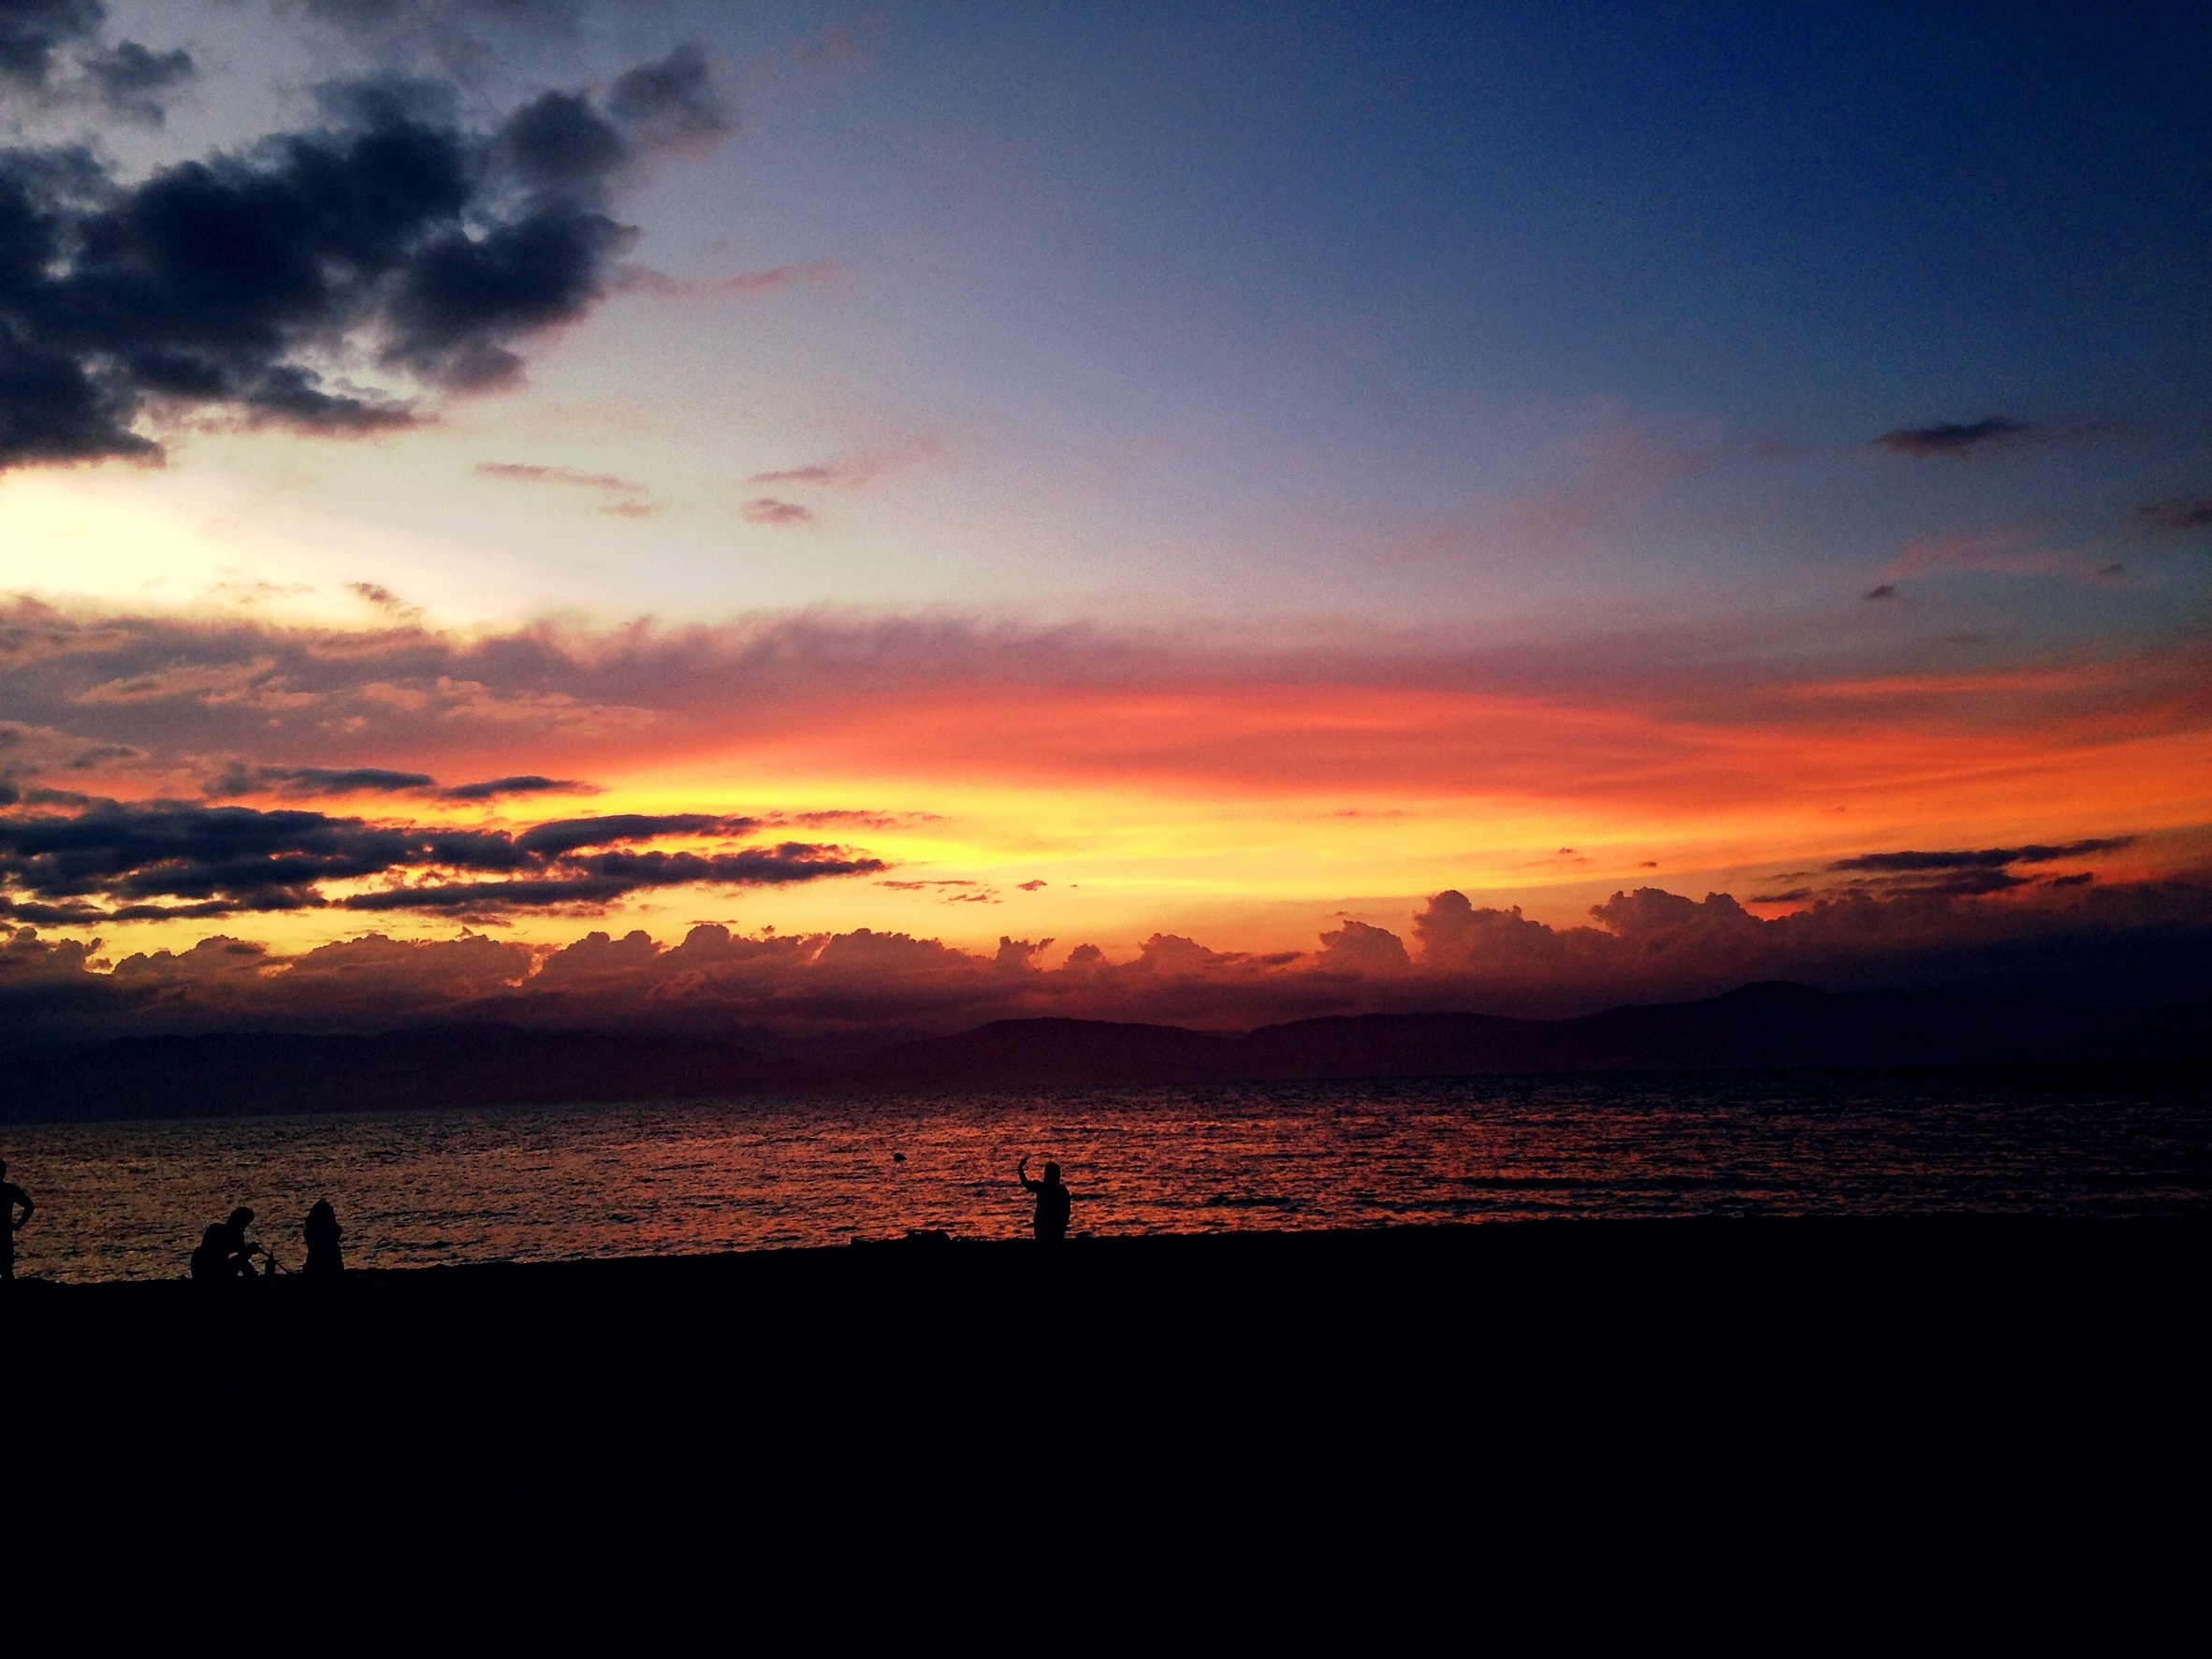
beach, sea, coast, ocean, horizon, cloud, sky, sunrise, sunset, morning, dawn, atmosphere, dusk, evening, afterglow, red sky at morning